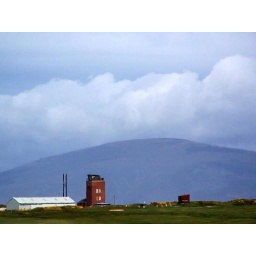
Blue sky and clouds over Black Combe